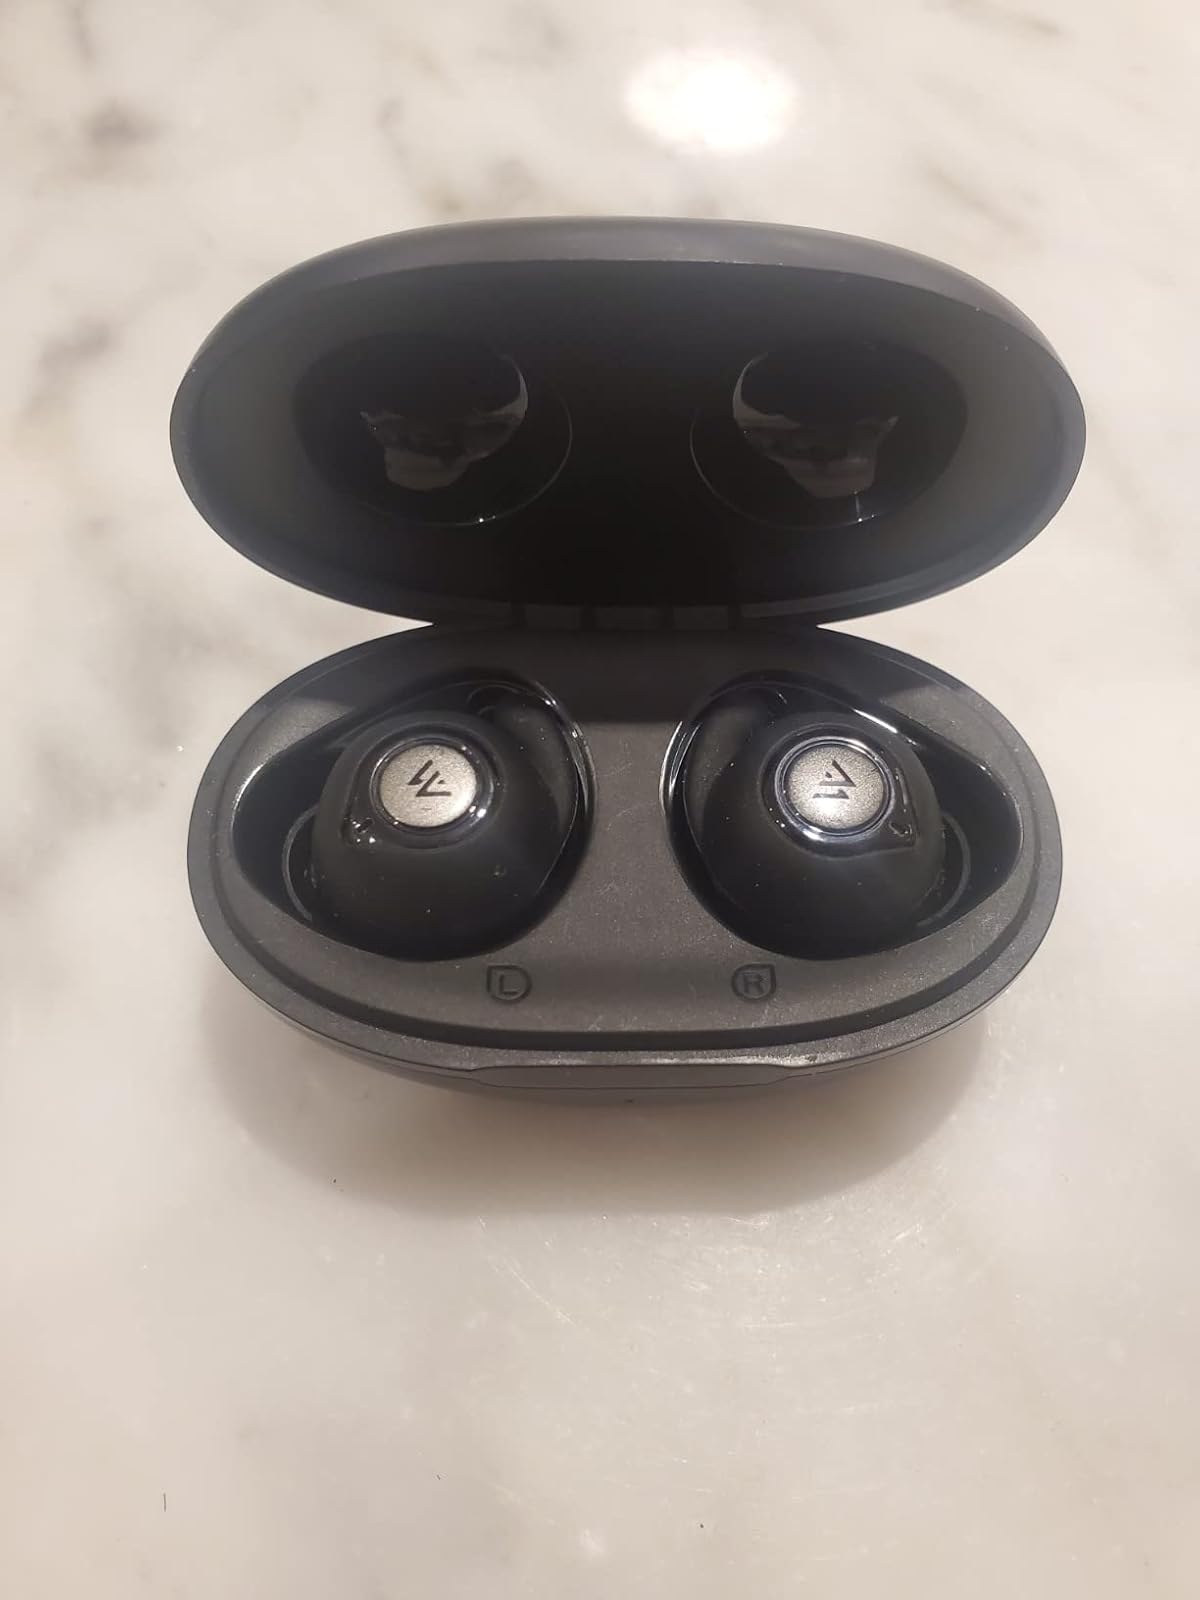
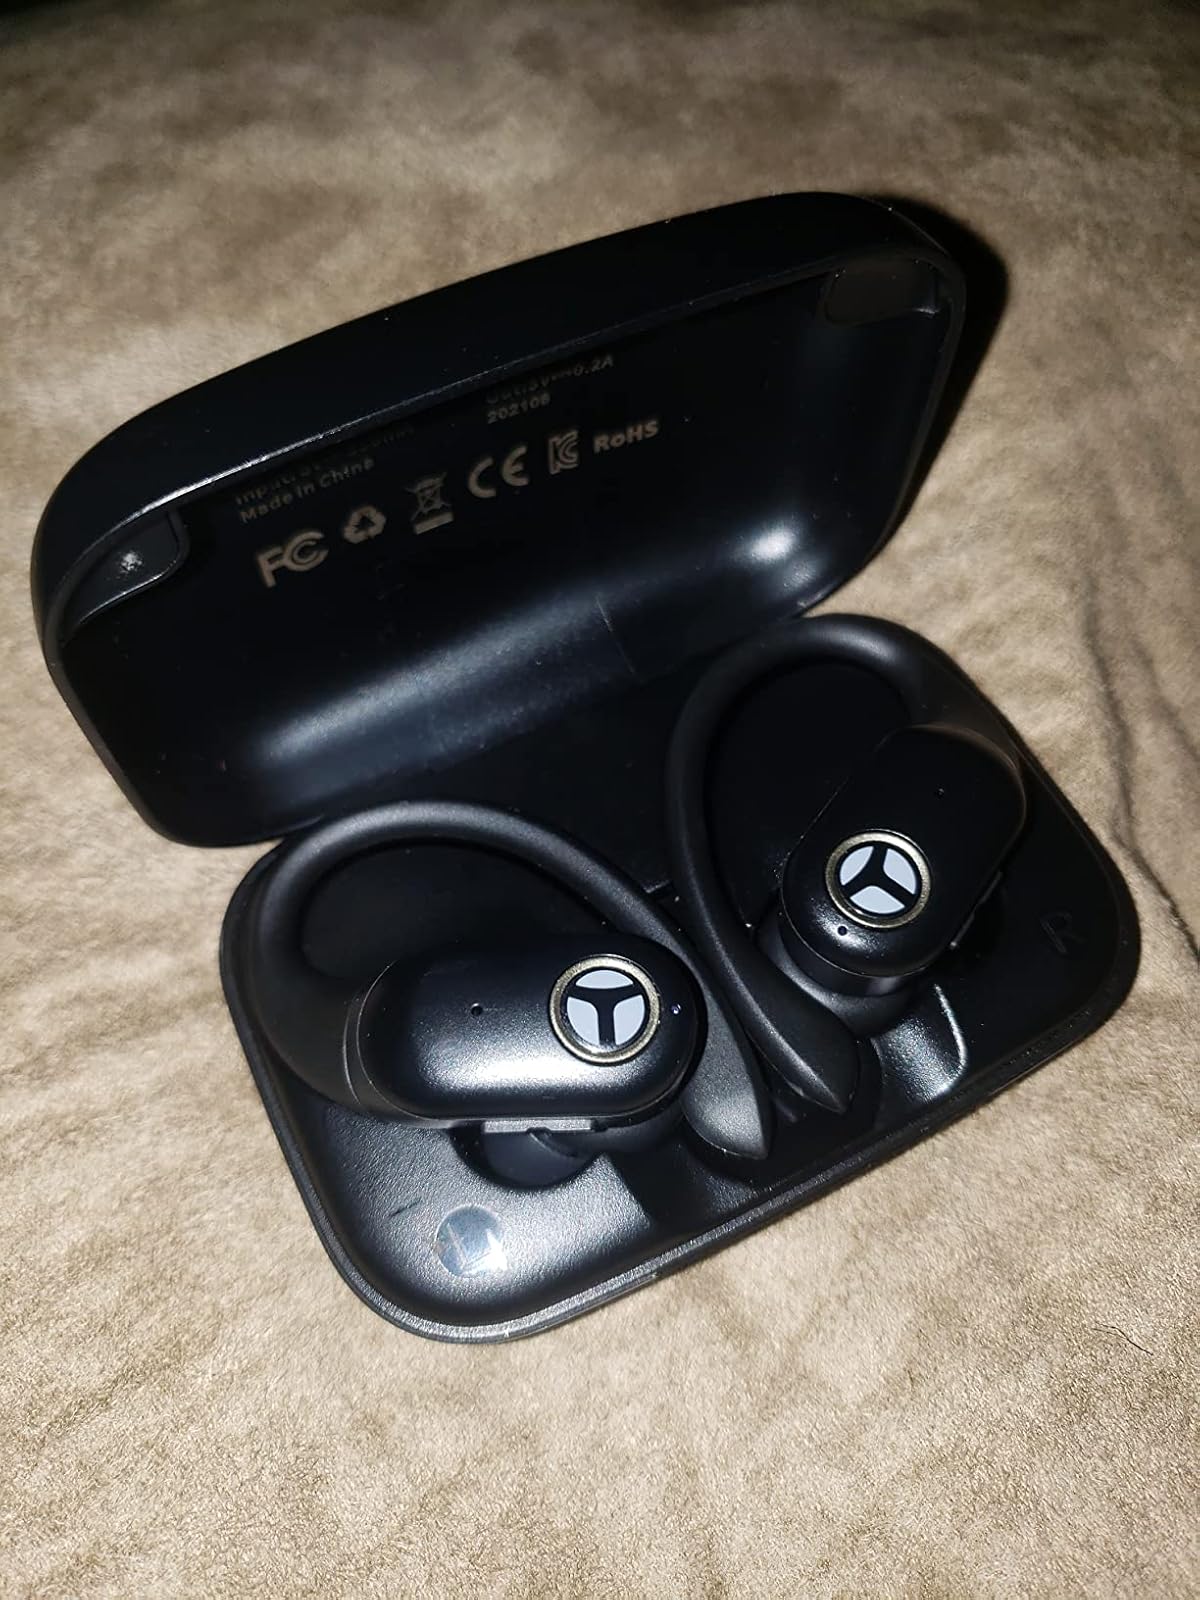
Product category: earbuds
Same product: no